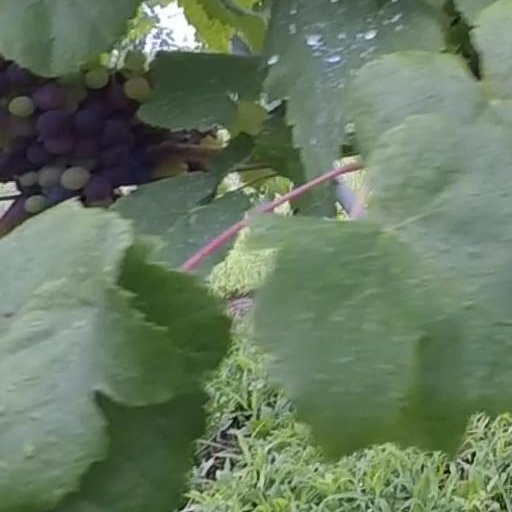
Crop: grape